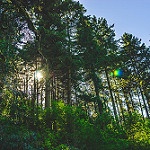
Label: forest